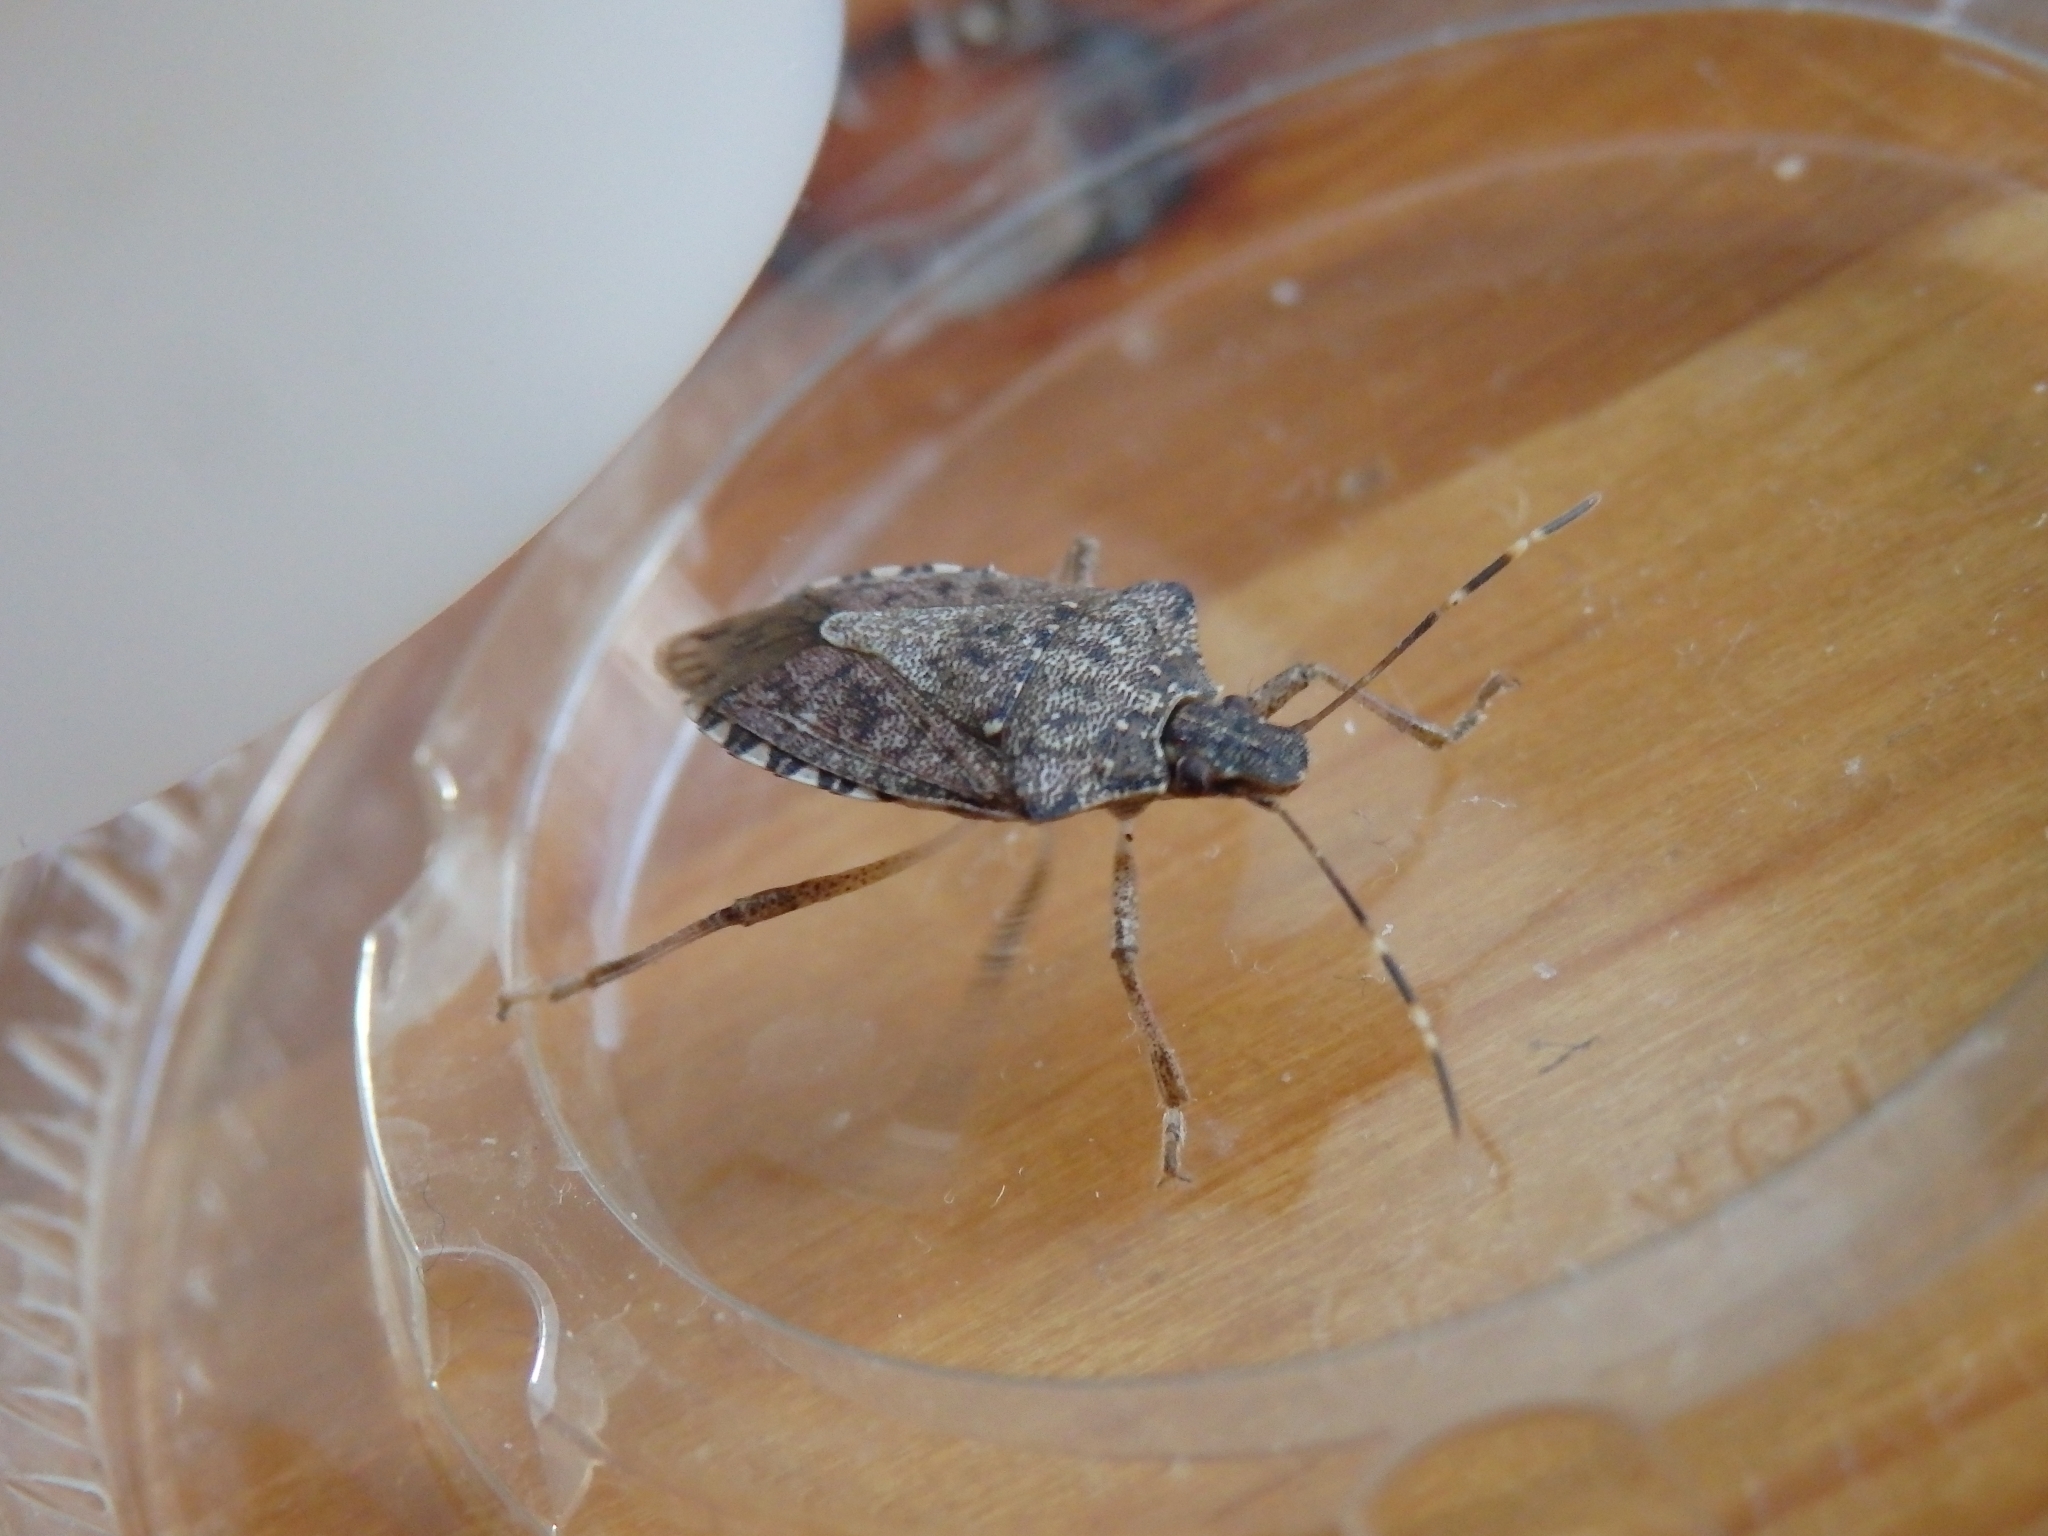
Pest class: stink_bug